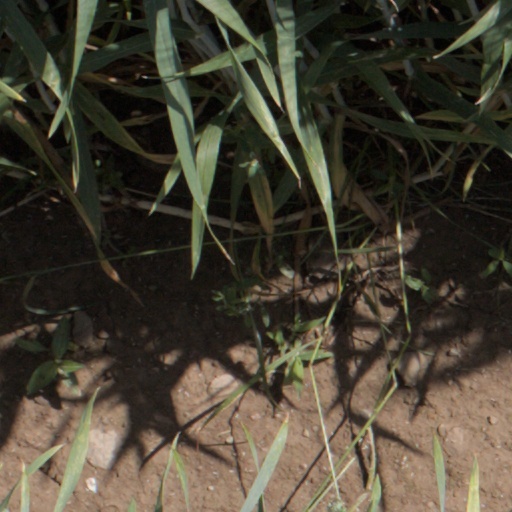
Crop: wheat